Take Three Girls

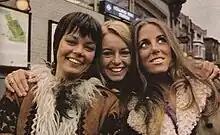
Carolyn Seymour (left), Liza Goddard (centre) and Barra Grant – the leading players in series two – outside Holland Park tube station

Take Three Girls is a British comedy-drama television series that aired on BBC1 from 17 November 1969 to 1 January 1971. It follows three young women sharing a flat in "Swinging London" (located at 17 Glazbury Road, West Kensington, W14). It was BBC1's first colour drama series.